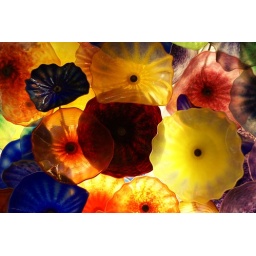
2,000 hand-blown glass flowers created by Dale Chihuly. Lobby of the Bellagio.